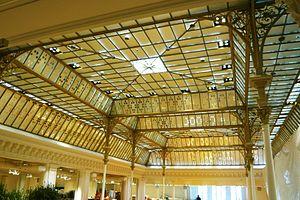
Le Bon Marché, Verrière type Armand Moisant
Armand Moisant, né le 28 août 1838 à Neuillé-Pont-Pierre et mort dans cette même commune le 10 juillet 1906, est un ingénieur-constructeur et industriel français. Il s'illustra de 1870 à 1906 dans de grands travaux de constructions métalliques en France tels que le Bon Marché, le Grand Palais et autres travaux pour les expositions universelles de Paris, le métro aérien et la gare de Lyon à Paris, le pont du Midi à Lyon ainsi que dans les colonies et le monde entier.